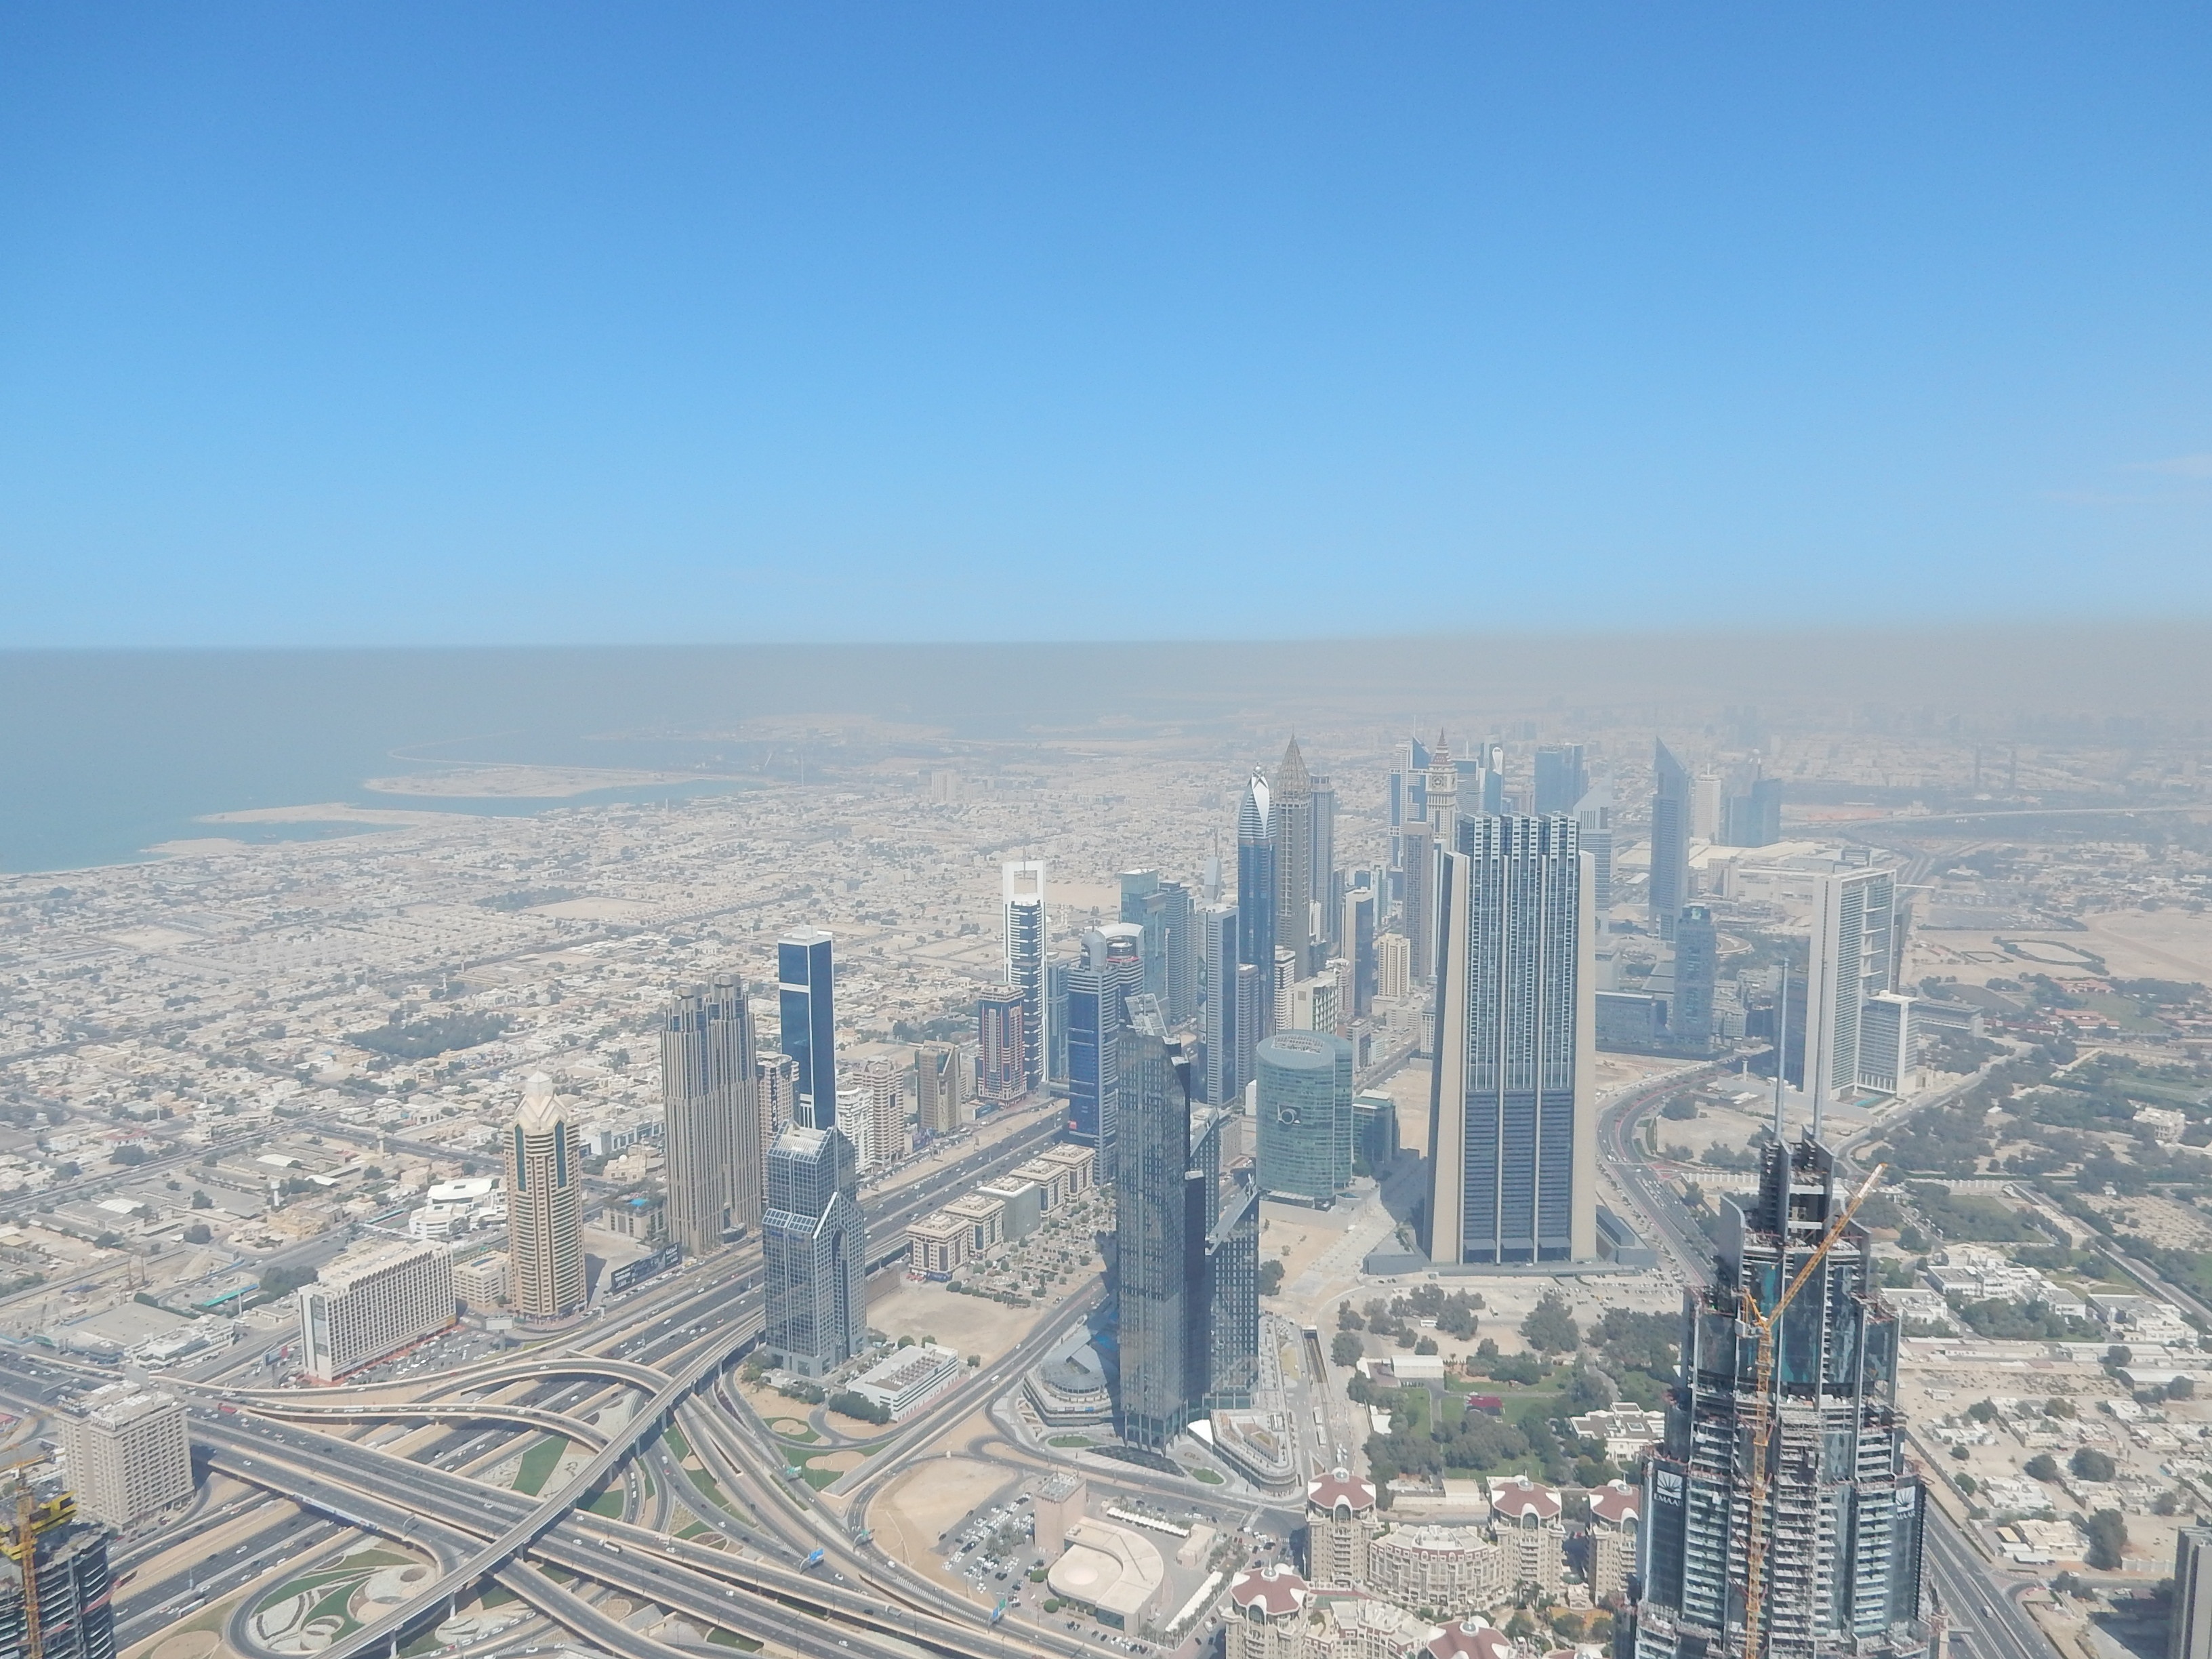
horizon, architecture, skyline, photography, city, skyscraper, cityscape, panorama, downtown, tower, dubai, landmark, tower block, arabic, metropolis, burj khalifa, bird's eye view, aerial photography, u a e, views of dubai, residential area, human settlement, atmosphere of earth, metropolitan area